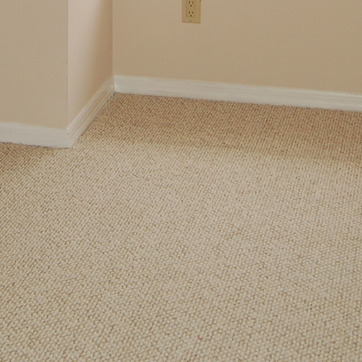
Material: carpet